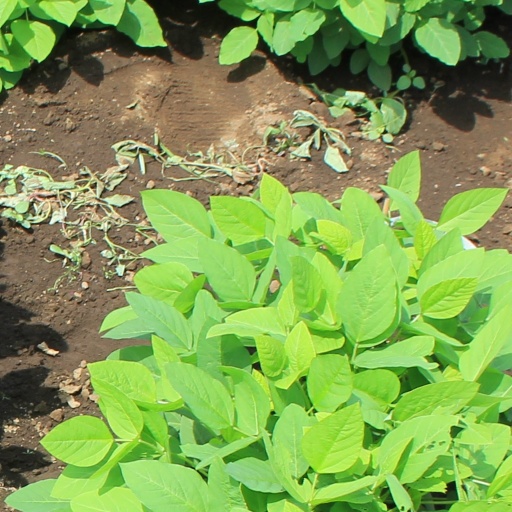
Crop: soybean